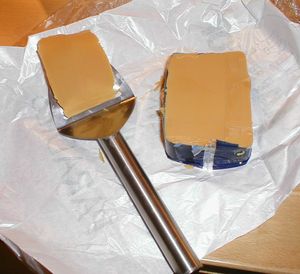
Ostehøvl
Norsk brunost og ostehøvl
Ostehøvlen er et redskab til at skære et stykke ost i tynde skiver. Den blev opfundet af en snedker, nordmanden Thor Bjørklund. Han tog patent på opfindelsen i 1925 og oprettede to år senere en ostehøvlsfabrik i Lillehammer. Fabrikken med navnet Thor Bjørklund & Sønner AS gik konkurs den 28. september 2009 som følge af vigende omsætning.